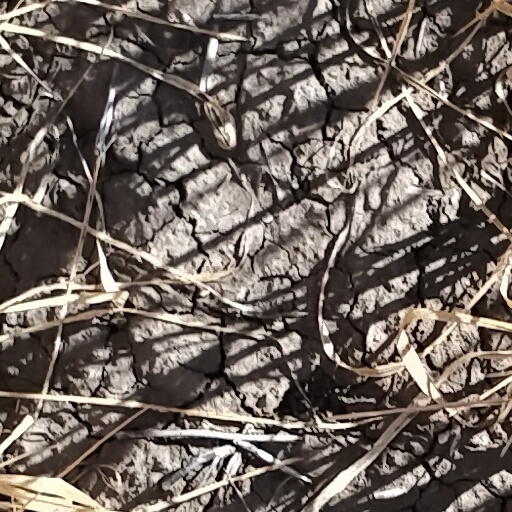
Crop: wheat